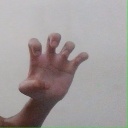
अक्षर: झ